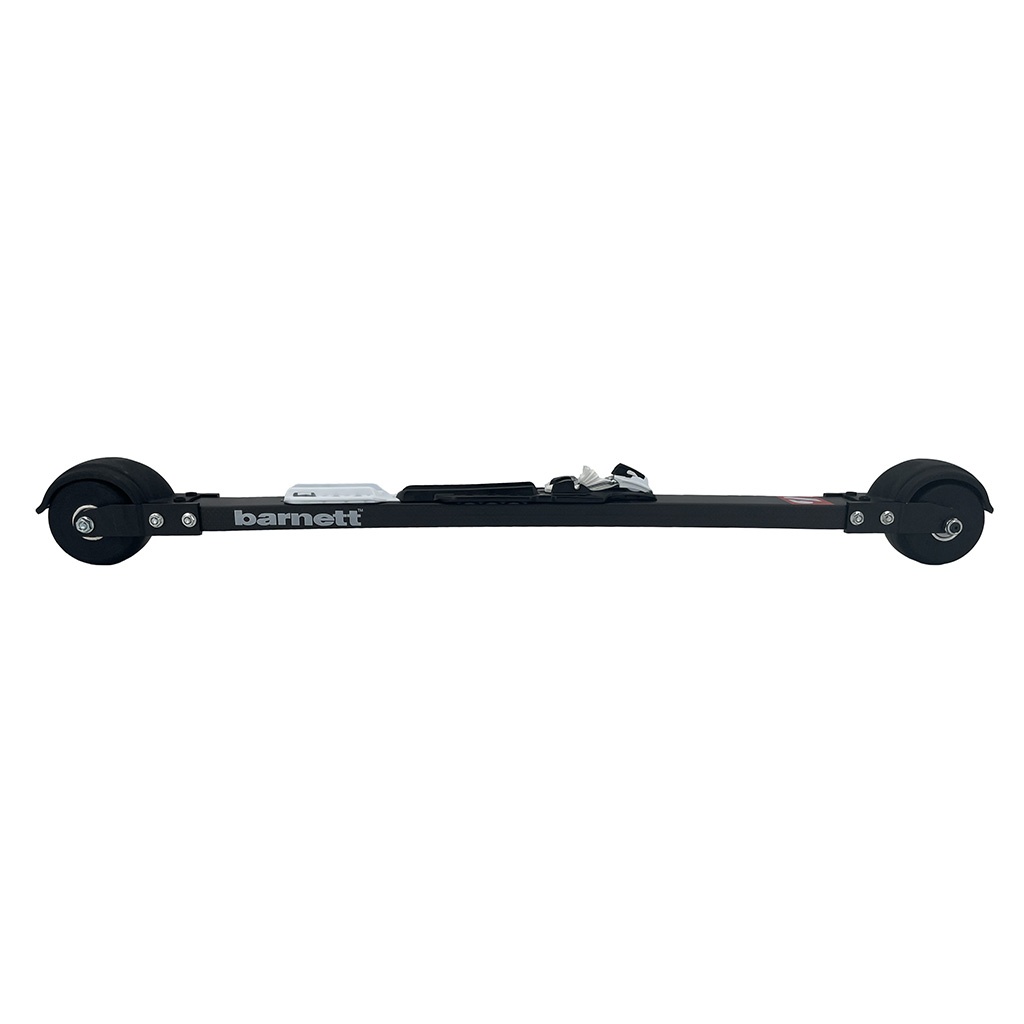
RCC-CARBON Binding NNN Roller ski, BLACK
Roller ski RCC-CARBON are perfect for training and high-level competition. Their low profile format allows you to feel as if skiing on snow. The carbon frame guarantees an unequalled lightness and a very good stiffness for a better energy transmission to the roller-ski. The propulsion is made easier thanks to no moving back wheels. Highly resistant monoblock forks also ensure stable trajectories and important reduction of vibrations. Sold by pair. Technical characteristics: Frame: 100% carbon. Weight (one ski with wheels, without binding): 25.71oz, 729g. Length: 2' 0" axle to axle, 650, 700 mm. Forks: Monoblocks, alloy Aluminium 7075. Clearance frame-ground: 1" 1/8, 29mm. Clearance skiboot-ground: 2" 5/8, 66 mm (bindings Rottefella NNN). Wheels: medium wheels 76-50. Bearings: ABEC 7 Waterproof. Bindings: NNN. How do you change the size of your binding ? Watch the instructional video : Press release : Informations concerning the bindings This product will be specially personalized for your use, according to your specifications, it cannot be returned.
Brand: barnett.store
Category: Sporting Goods > Outdoor Recreation > Inline & Roller Skating > Roller Skis > Race Roller Skis